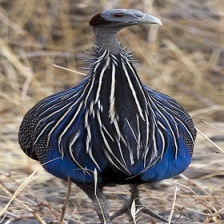
Species: VULTURINE GUINEAFOWL
Scientific name: ACRYLLIUM VULTURINUM